Sarat Chandra Bose

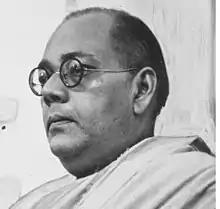
Sarat Chandra Bose,

Sarat Chandra Bose (6 September 1889 – 20 February 1950) was an Indian barrister and independence activist.